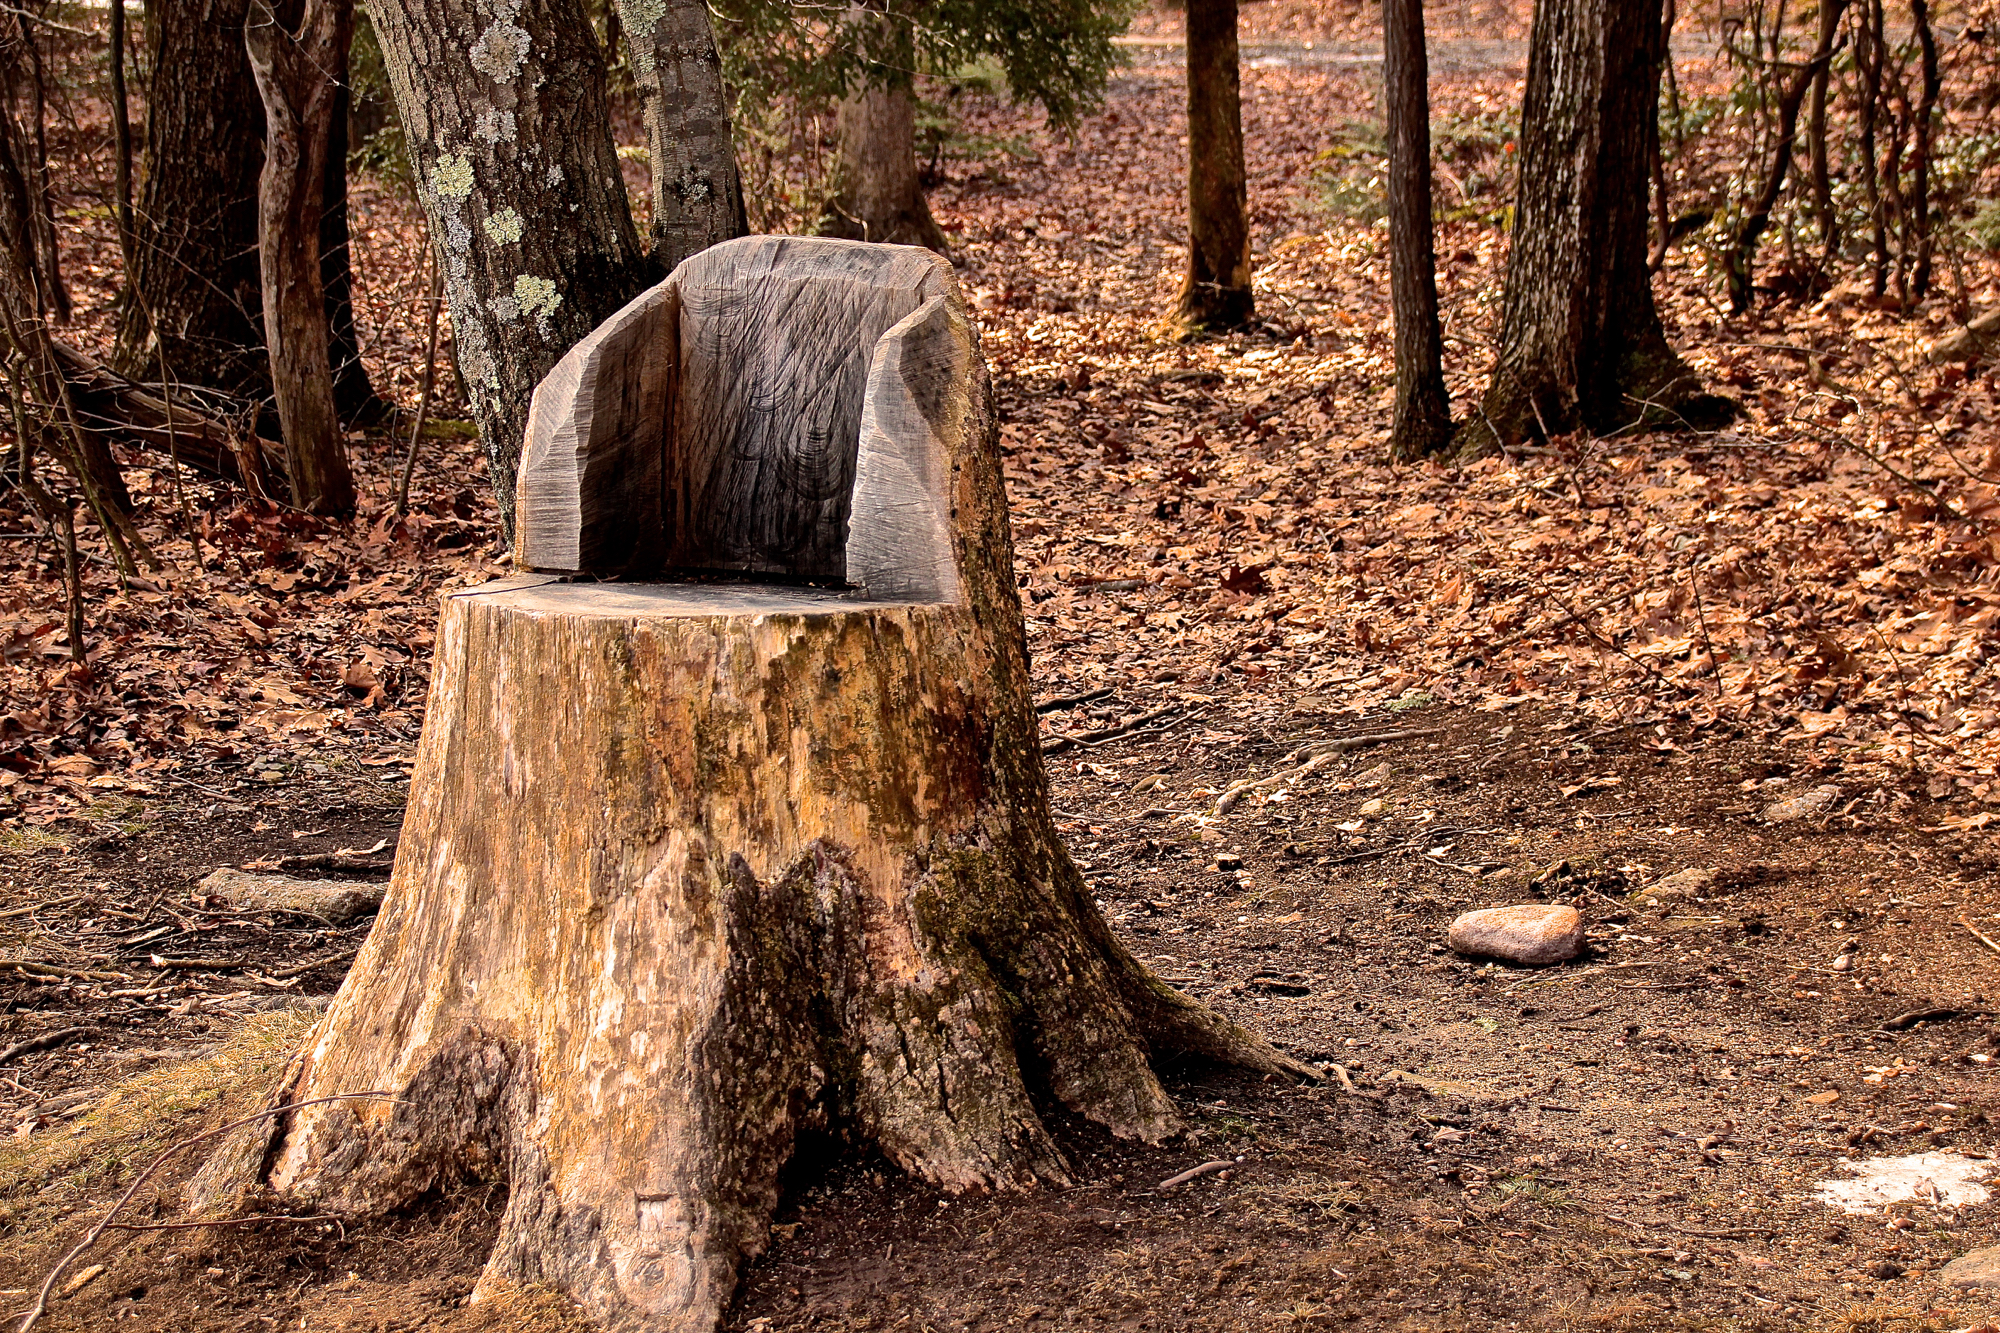
tree, nature, forest, wilderness, plant, wood, leaf, chair, trunk, autumn, soil, season, woodland, tree stump, habitat, benchmonday, 52in2016, rural area, natural environment, woody plant